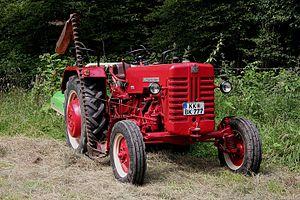
McCormick est un très ancien constructeur américain de matériel agricole qui, après avoir été intégré dans le groupe International Harvester, vit la marque abandonnée en 1968. Racheté en 1985 par le groupe américain Tenneco-Case il fut lui-même racheté par le groupe Fiat
Km. 357 est le seizième tome de la série Michel Vaillant. L'action se déroule sur le chantier de construction d'une autoroute.